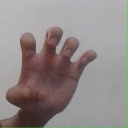
अक्षर: झ